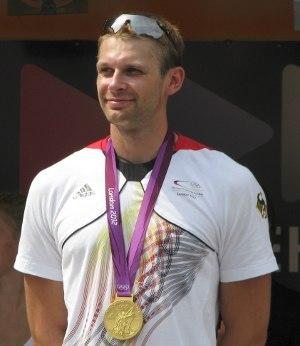
Filip Adamski, né le 5 janvier 1983 à Wroclaw, est un rameur d'aviron allemand.